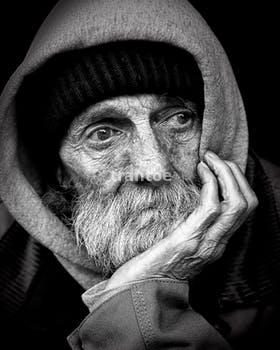
Label: Watermark